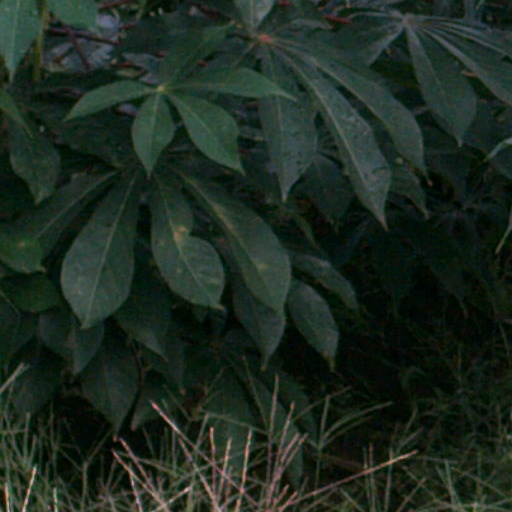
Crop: cassava